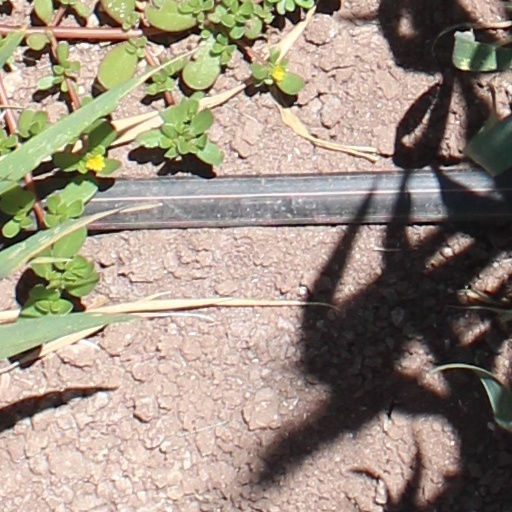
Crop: wheat